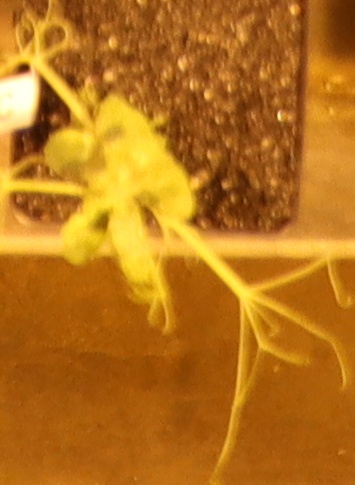
Label: Field Pea